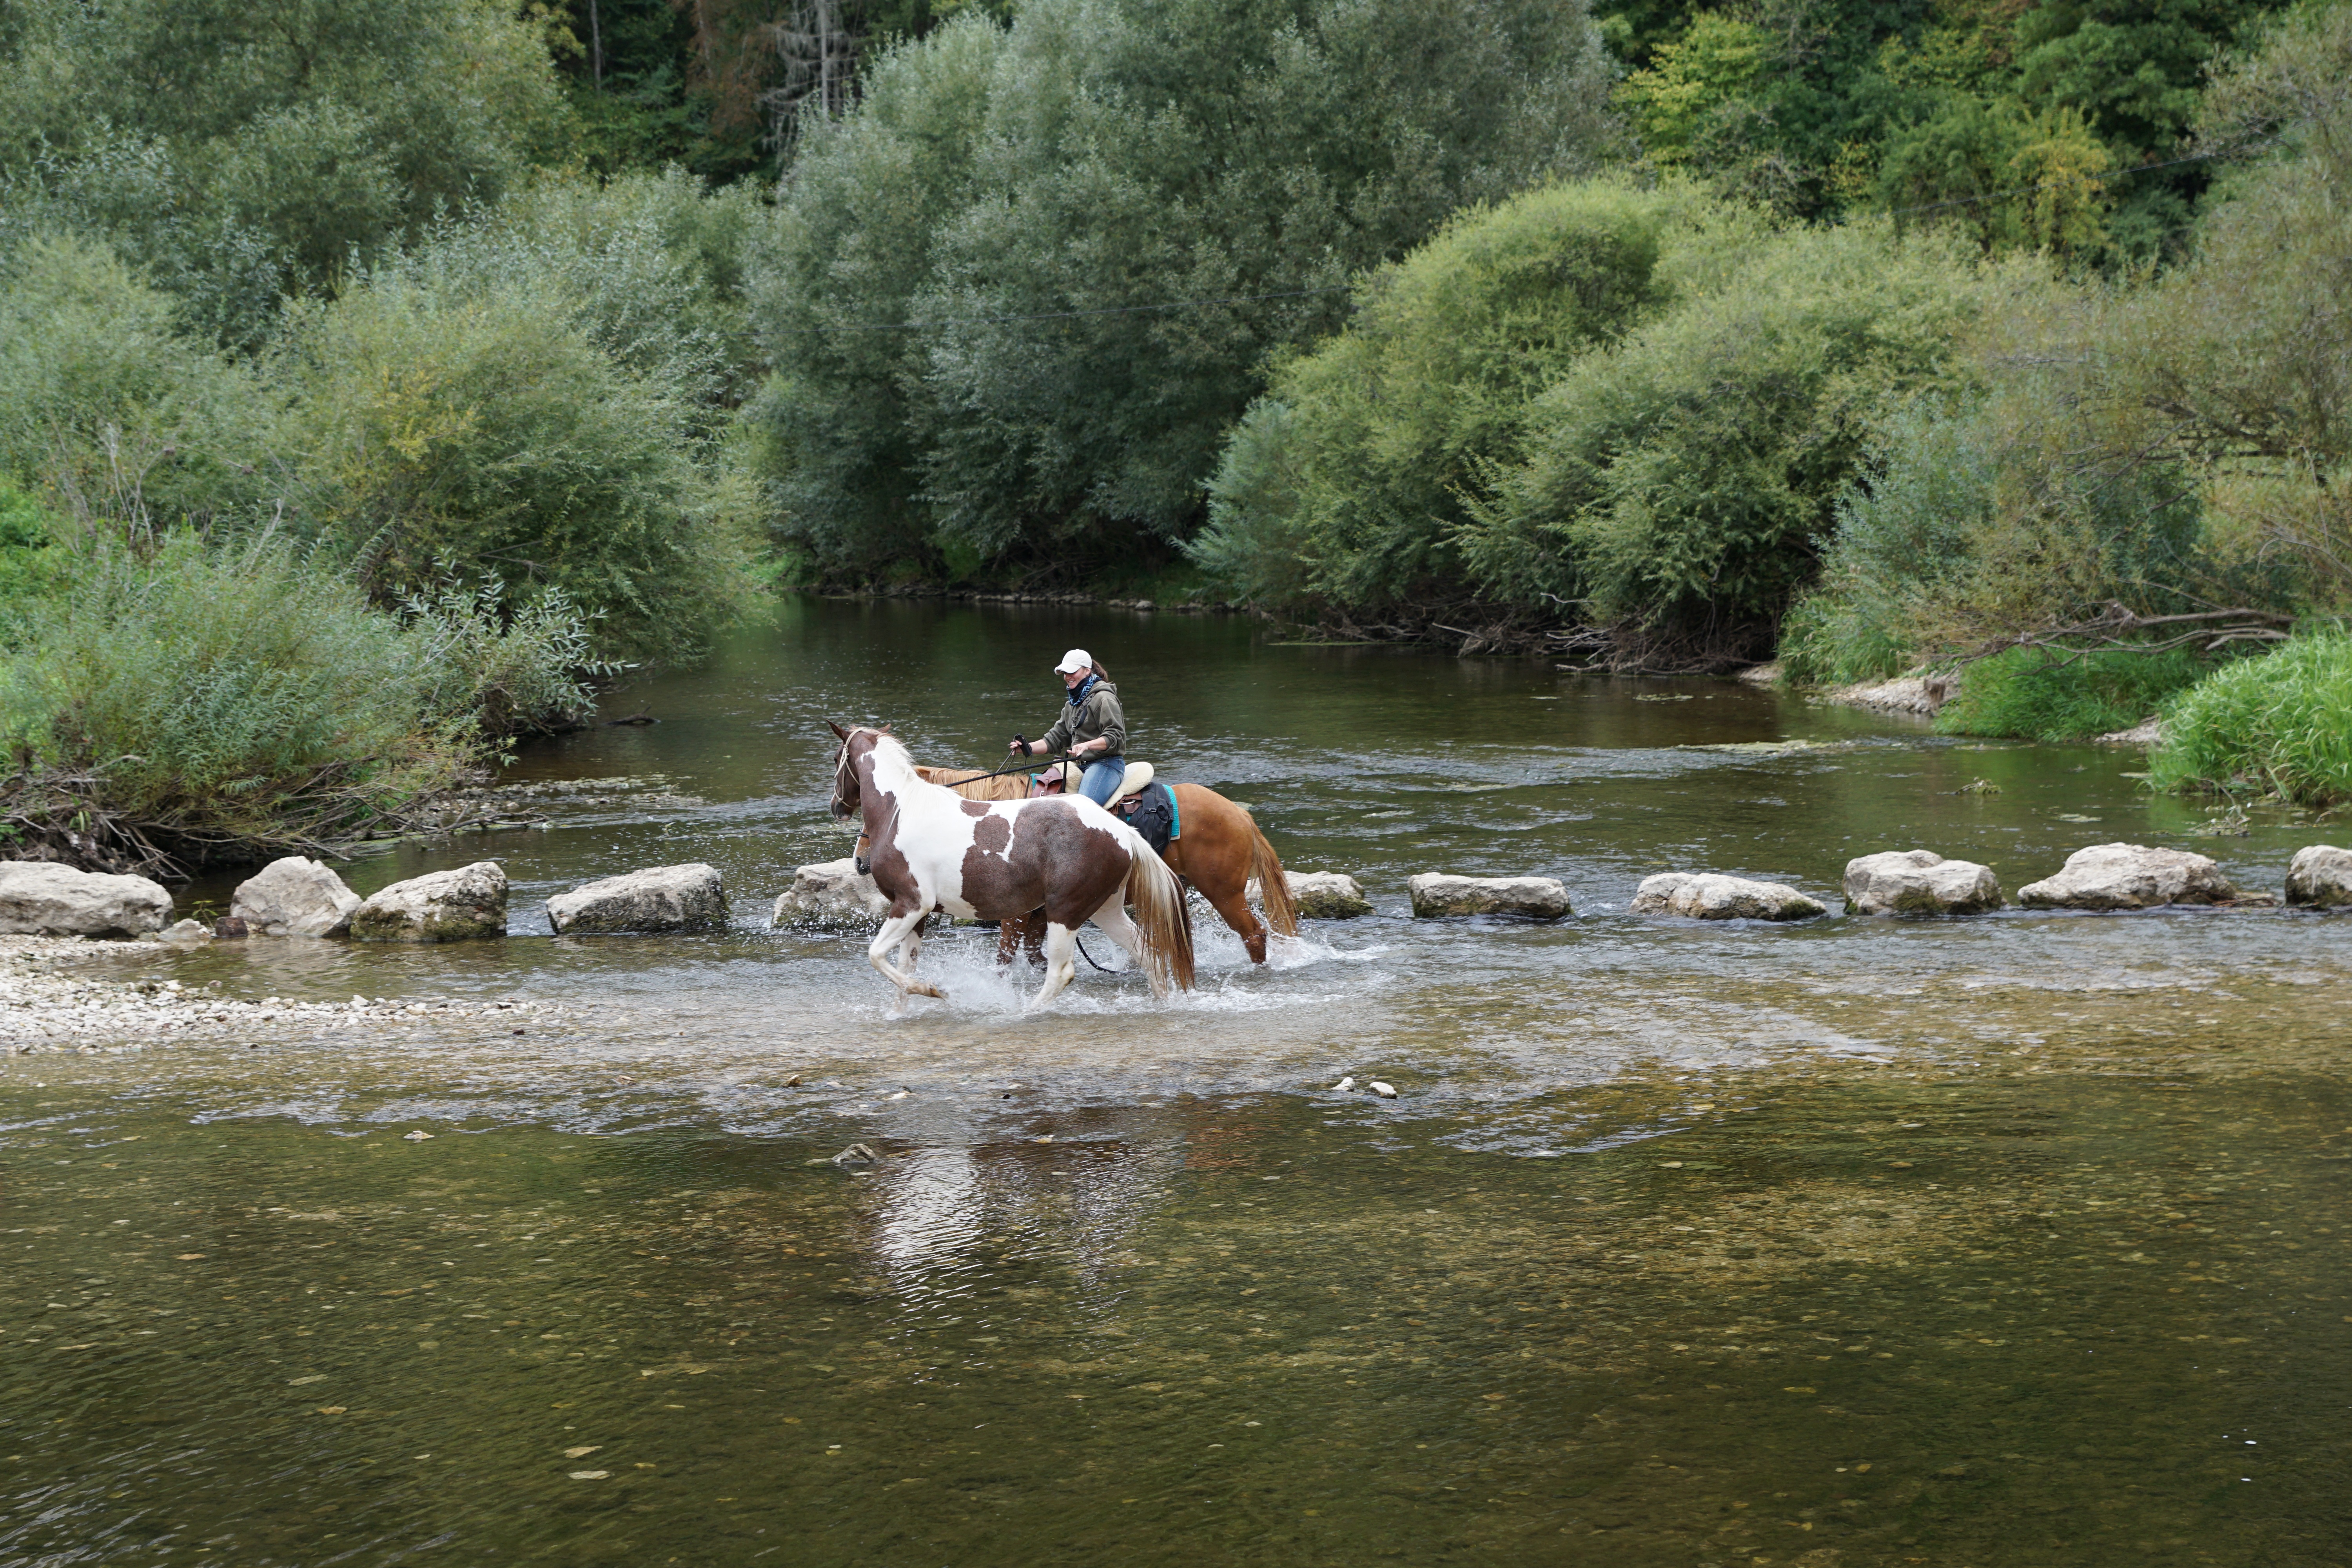
water, wilderness, girl, woman, sport, animal, river, pond, stream, ride, cross, horses, stones, danube, germany, danube valley, fridingen, beuron, donauwelle, recreational fishing